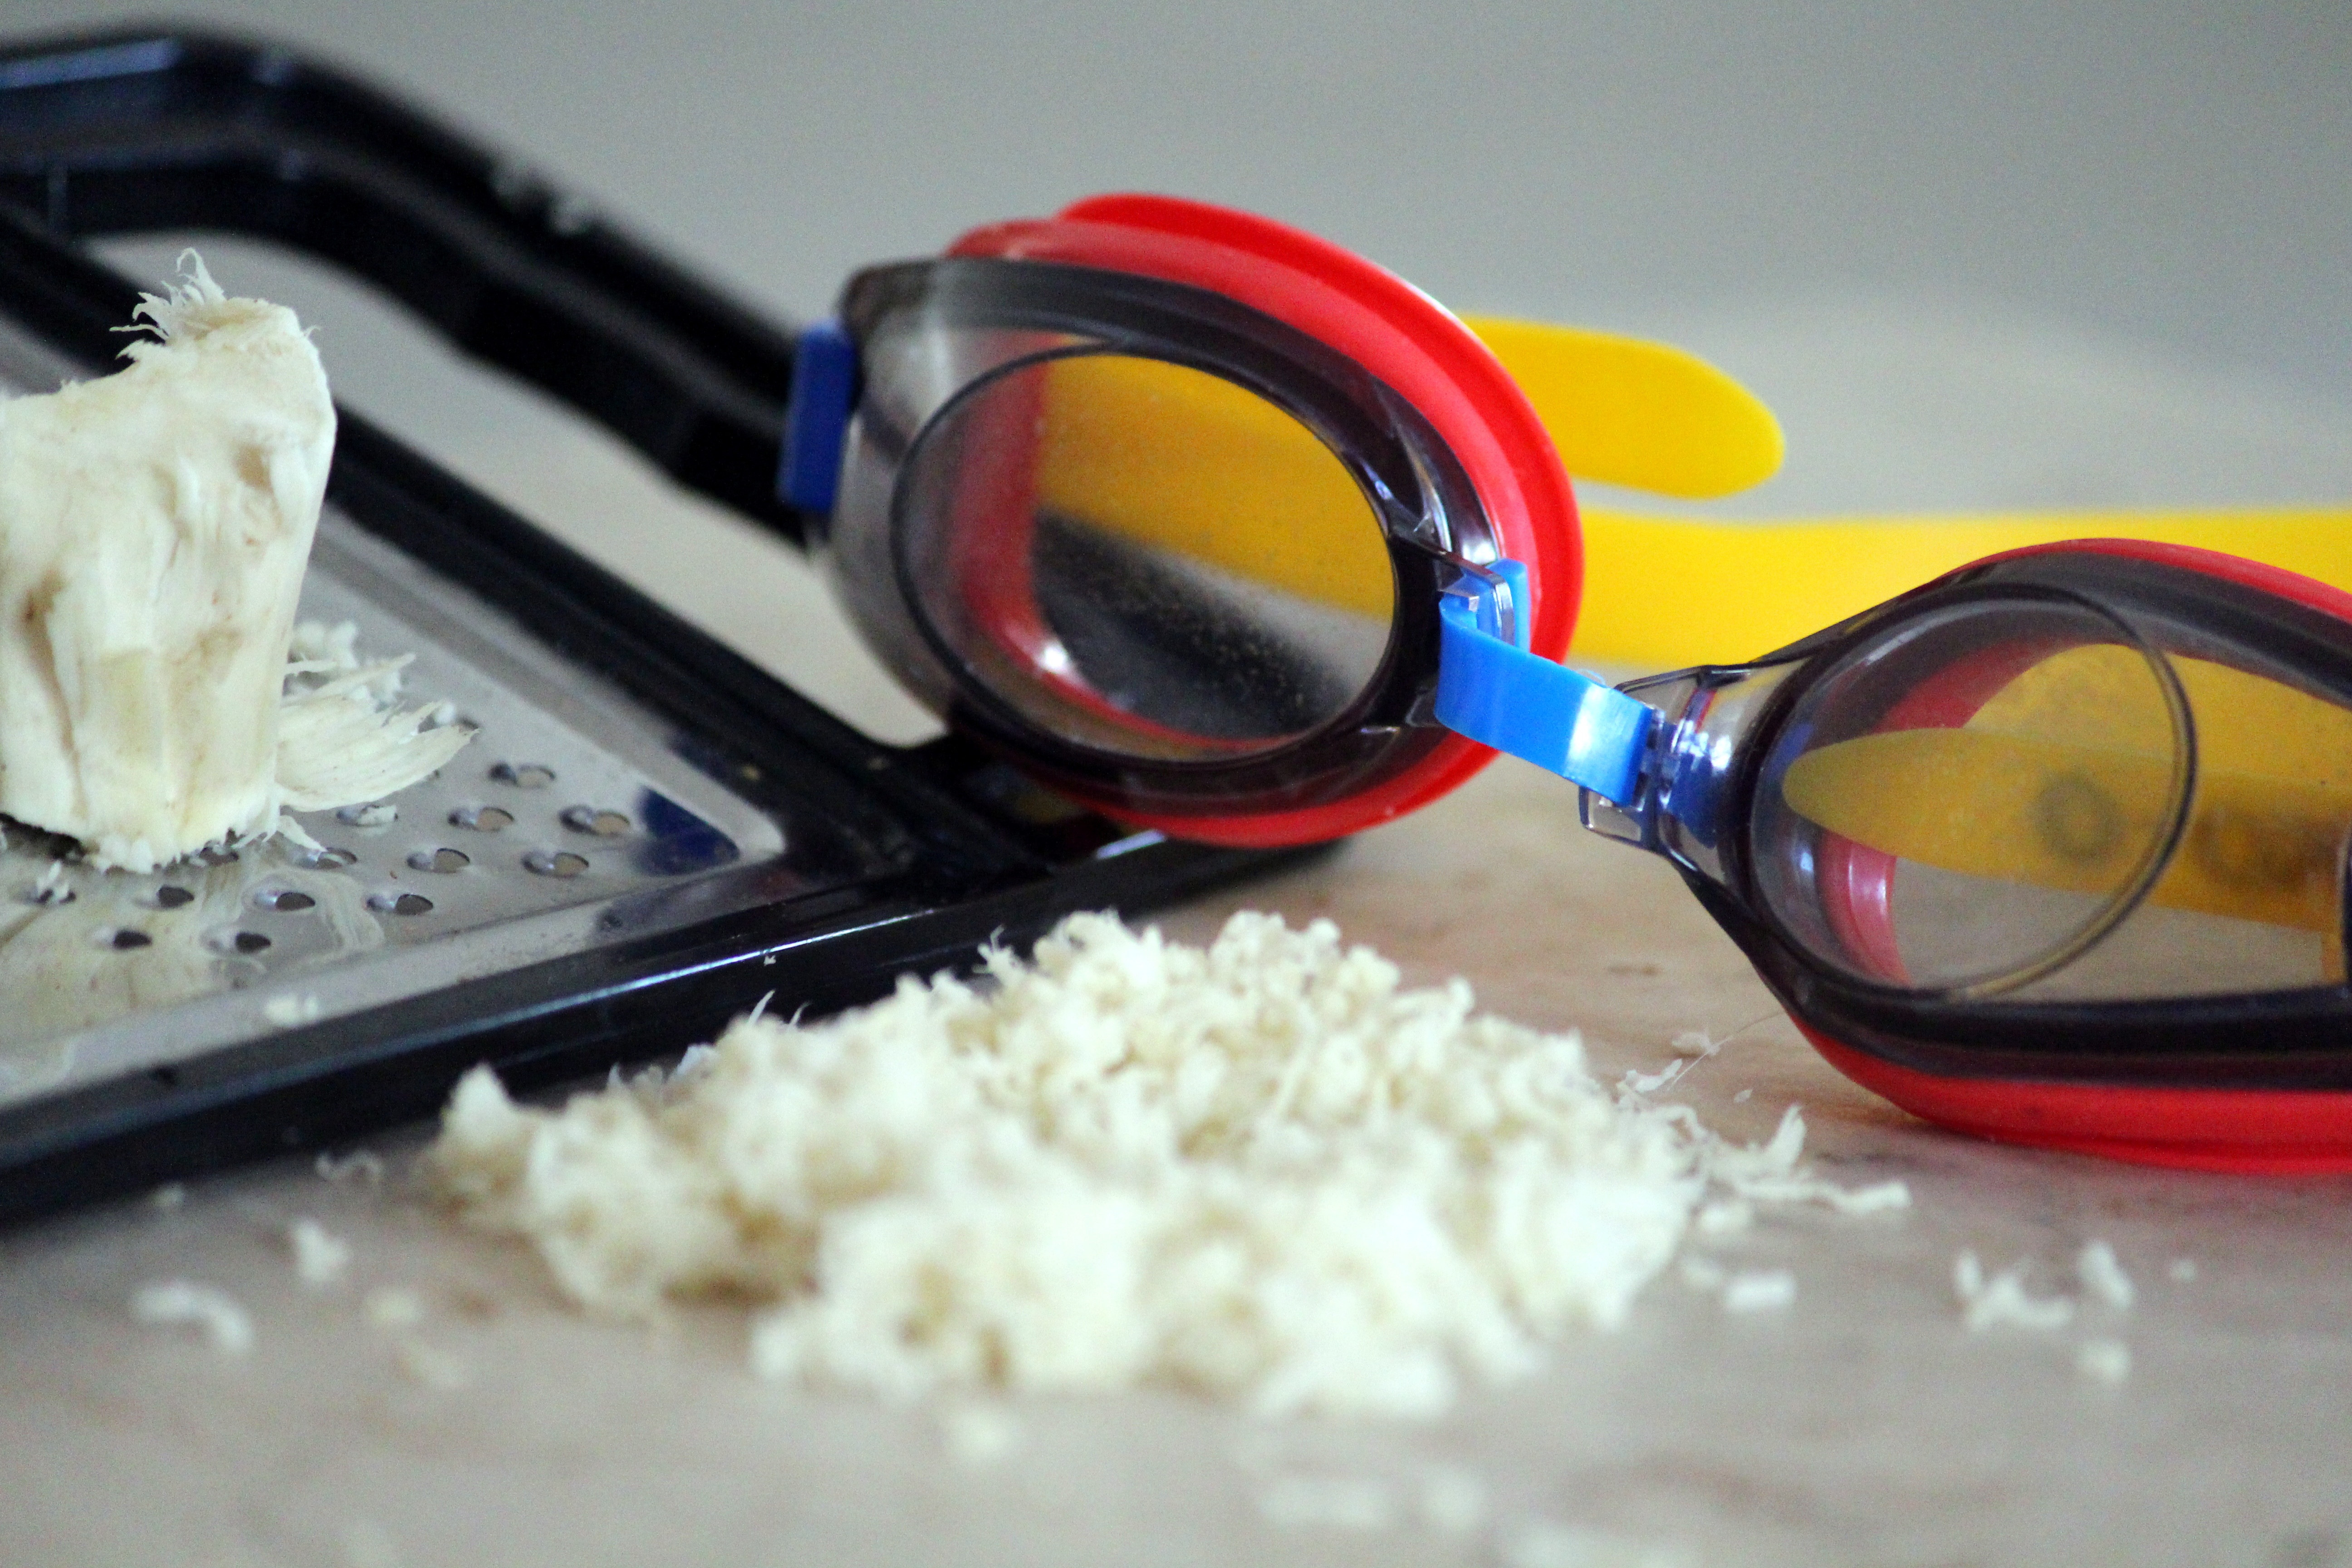
sharp, meal, food, spice, ingredient, kitchen, healthy, eat, cook, root, hearty, nutrition, sunglasses, glasses, vegetables, goggles, tasty, eyewear, raw, tears, protection, frisch, enjoy, sharpness, taste, raw food, simply, tuber, horseradish, diving mask, sea ret ich, rasps, vision care